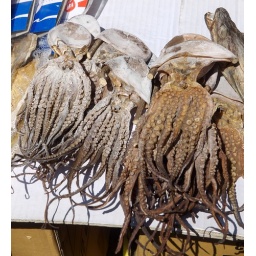
Dried octopus in Pusan fish market